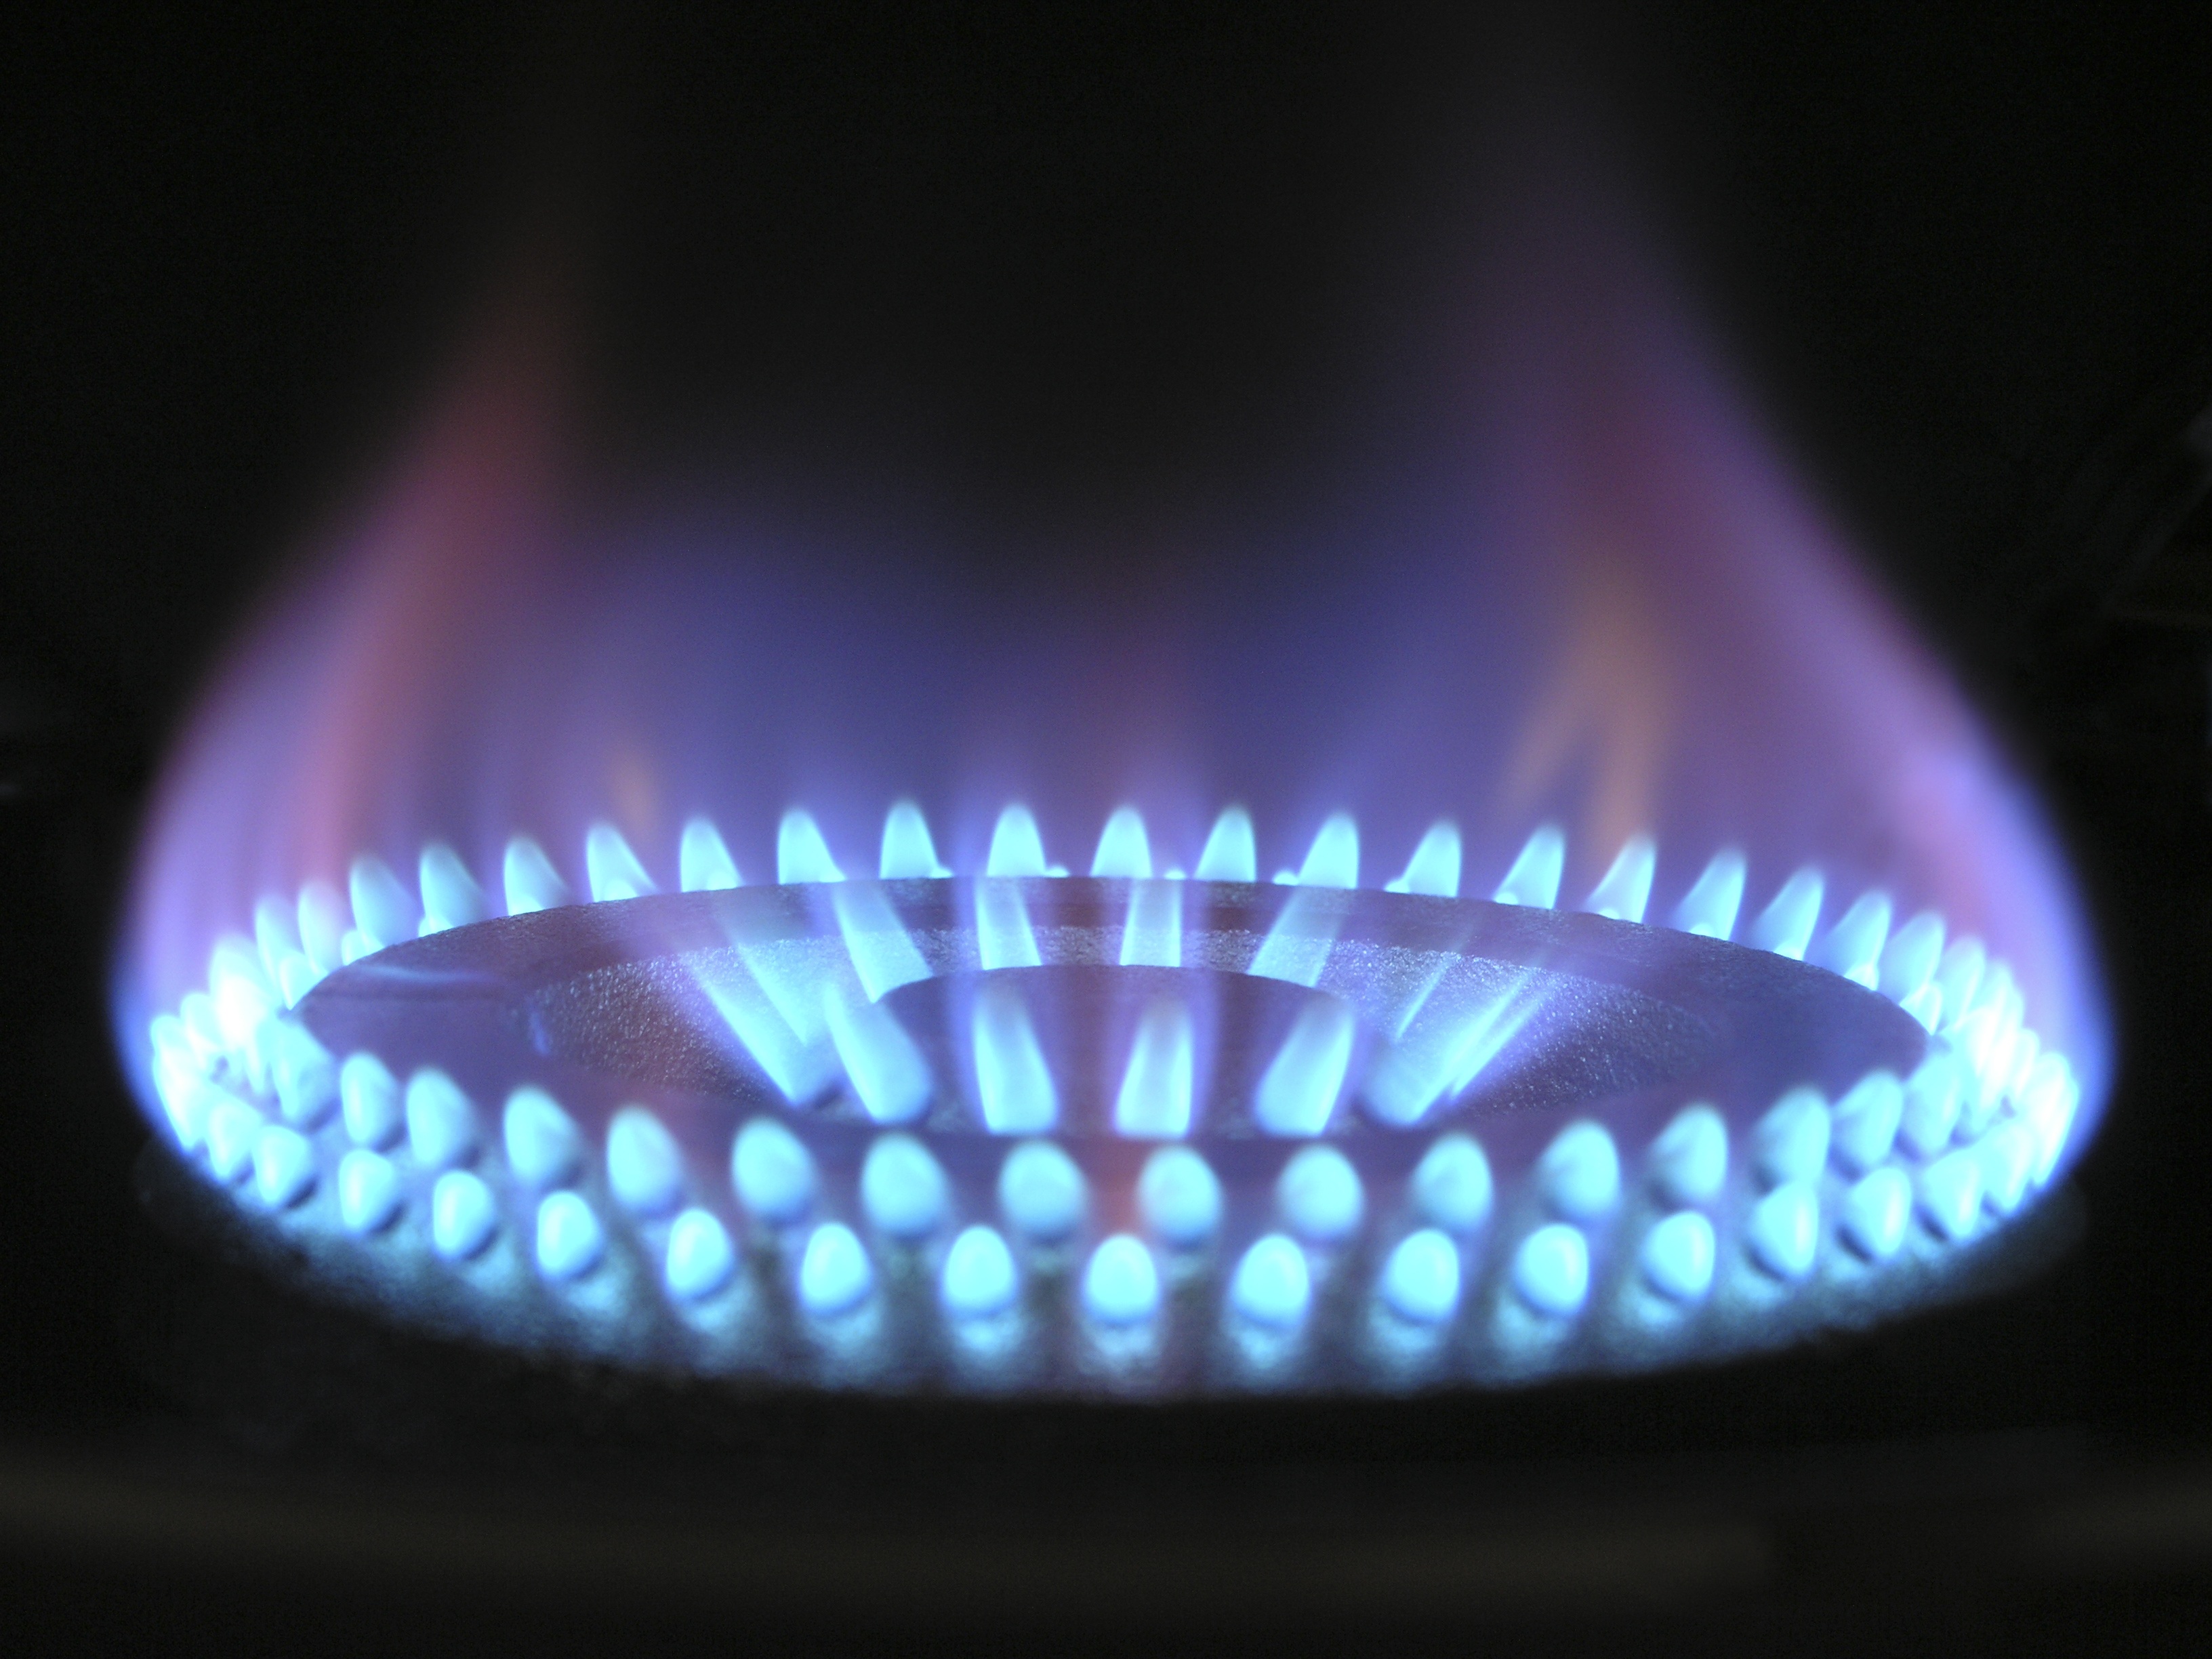
light, warm, ring, cooking, kitchen, flame, fire, darkness, blue, lighting, heat, circle, cook, energy, stove, power, burning, hot, danger, gas, domestic, fossil, burner, oven, shape, propane, macro photography, gas flame, computer wallpaper, butane